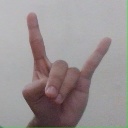
अक्षर: श